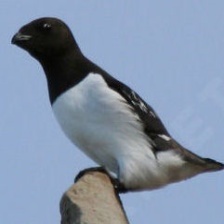
Species: LITTLE AUK
Scientific name: ALLE ALLE